Motorcycle accessories

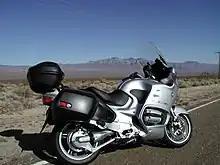
Motorcycle with a removable trunk

A trunk or top-box is a storage compartment fitted behind the seat, often complementing panniers or saddlebags. Original equipment versions may be removable or an integral part of the bike e.g. as fitted to the Honda Goldwing or BMW K1200LT, and may be fitted with the motorcycle rear lights, and a backrest for a passenger. The top box may also be an aftermarket fitment.